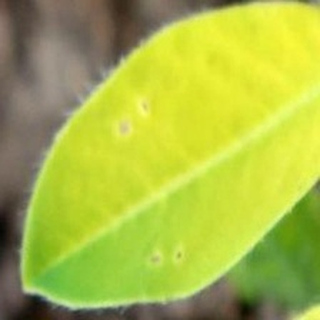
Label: groundnut_nutrition_deficiency